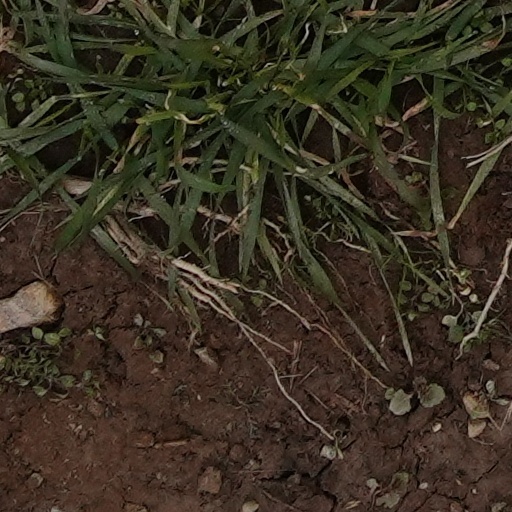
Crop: wheat